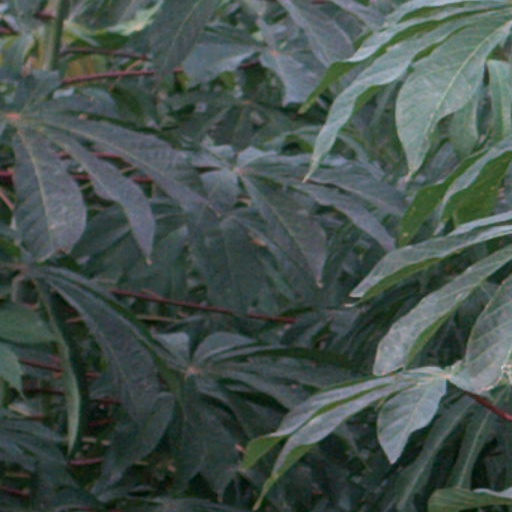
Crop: cassava